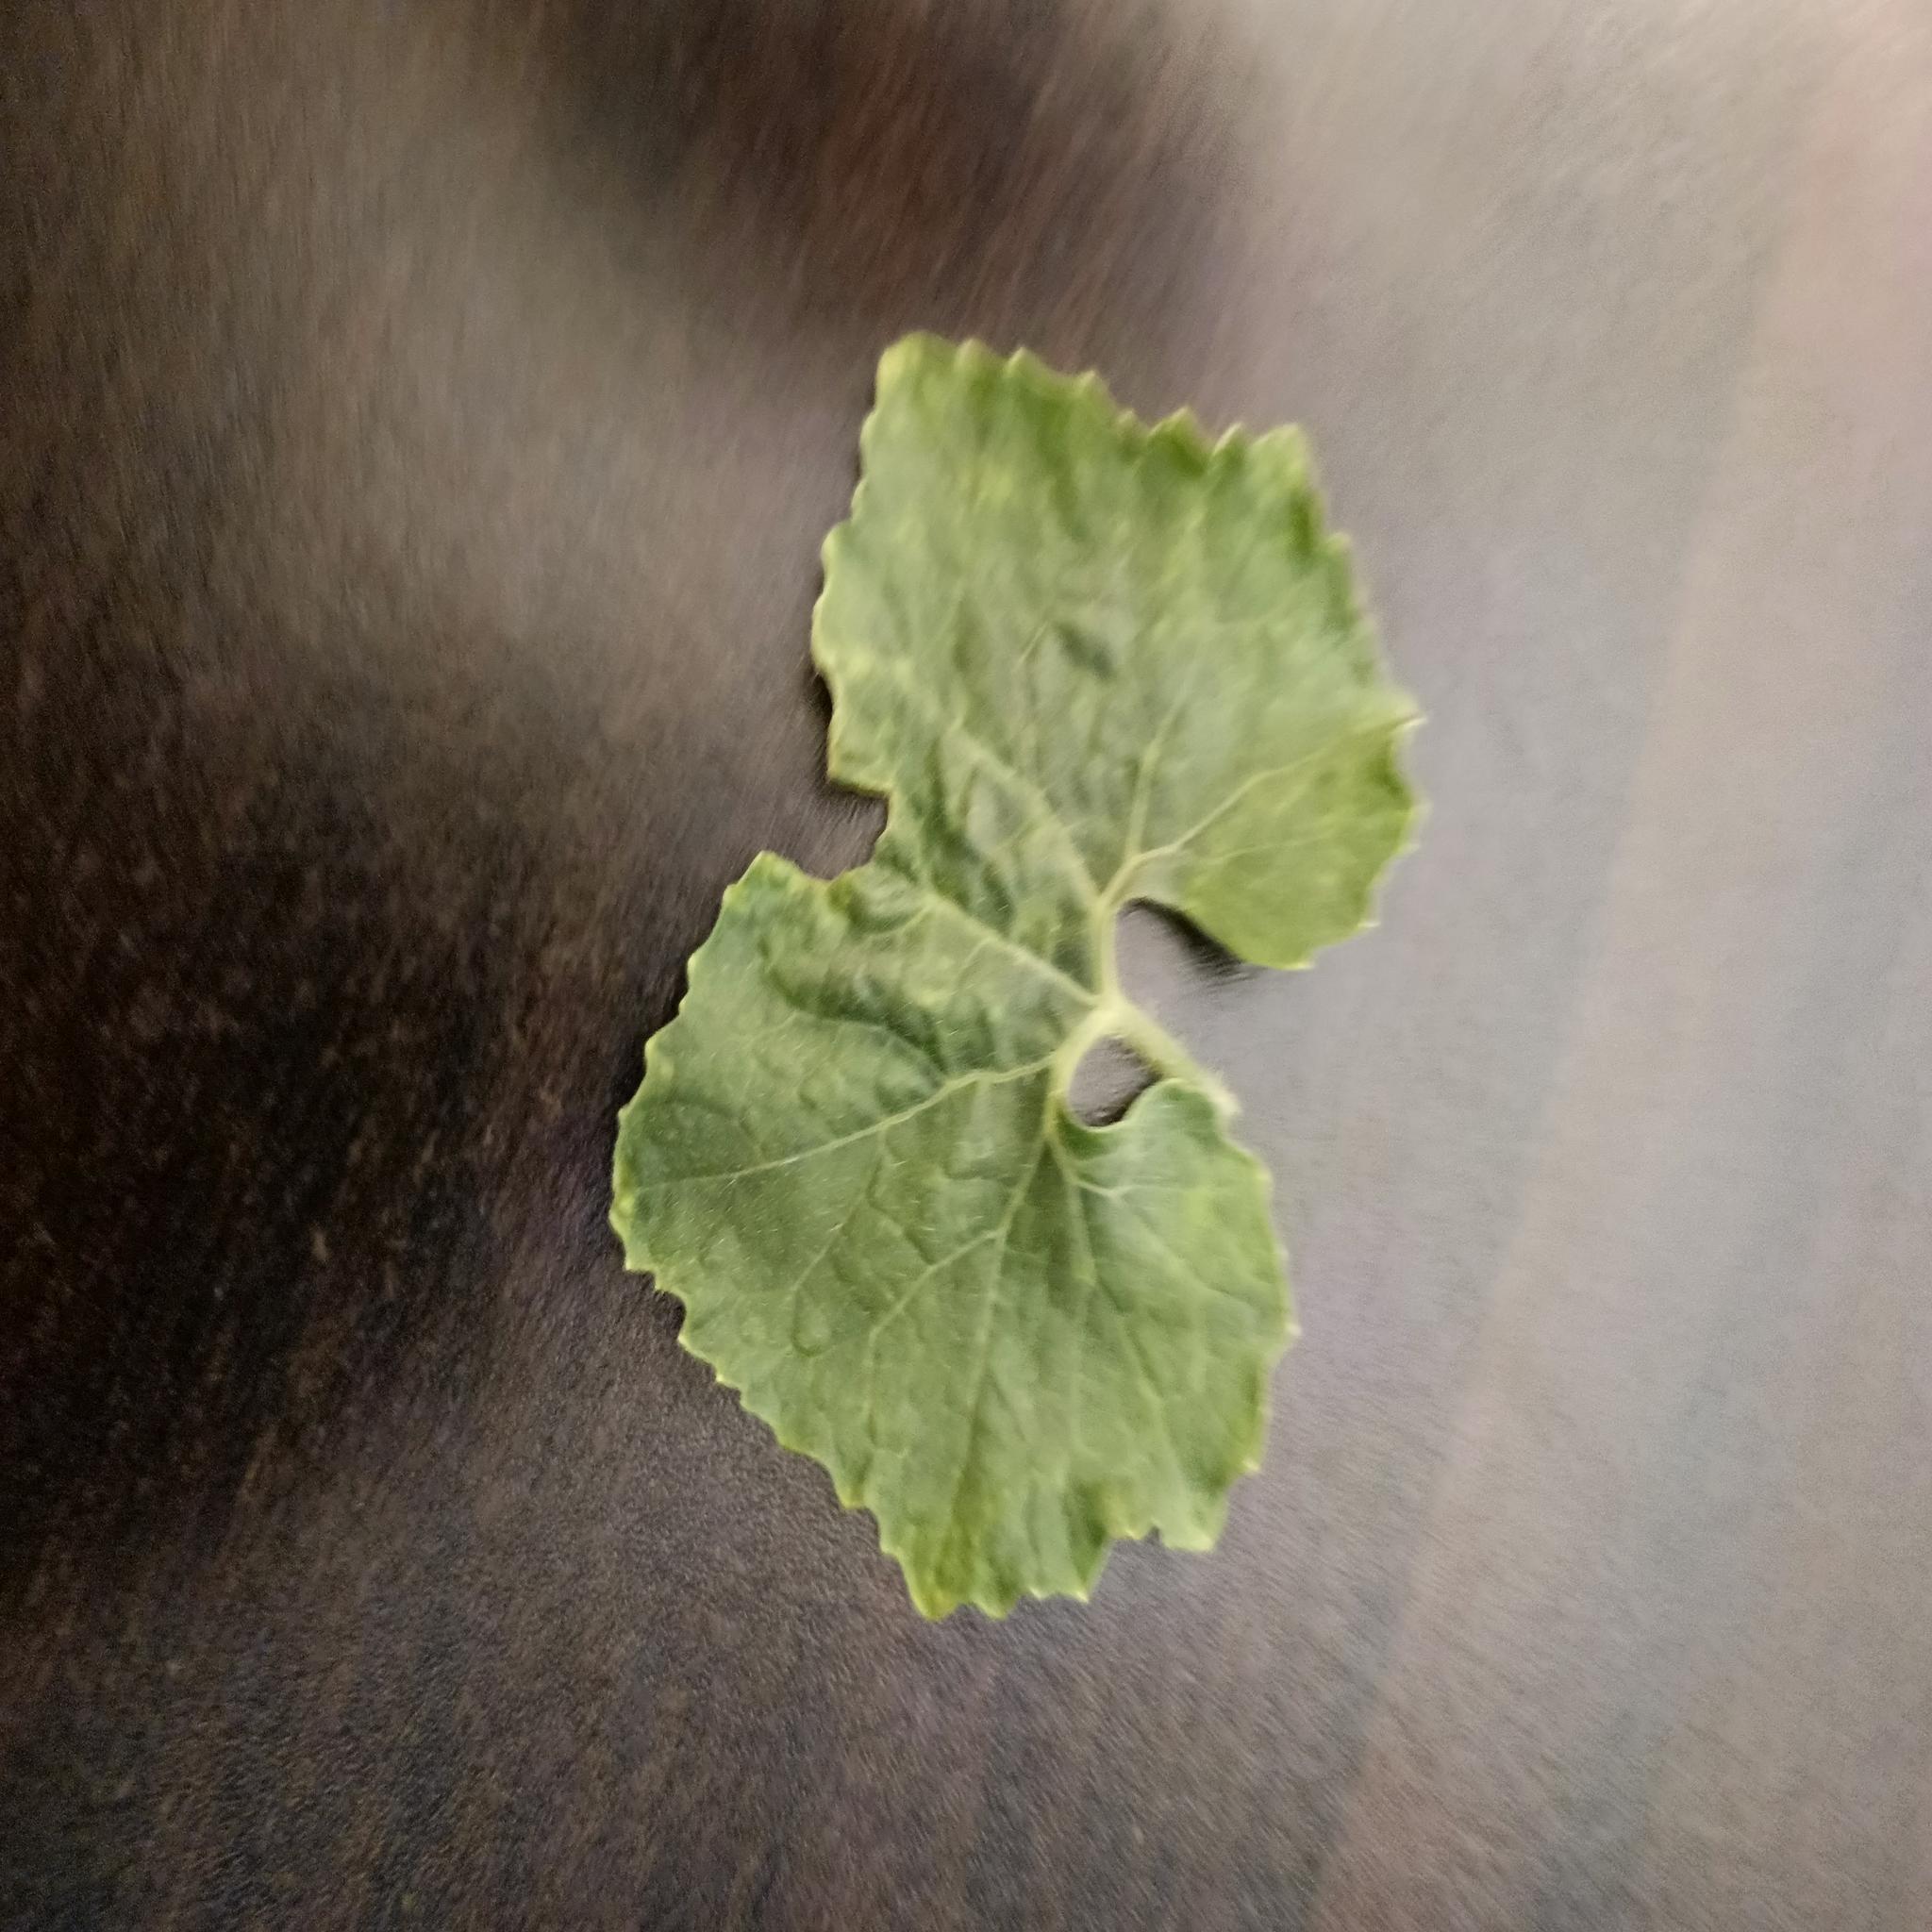
Label: Leaf curl